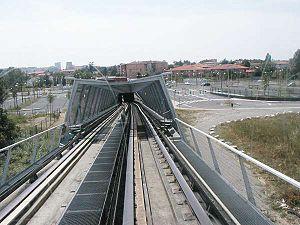
Toulouse, métro ligne A. Entrée du tunnel en direction de Balma après le franchissement aérien du périphérique est."